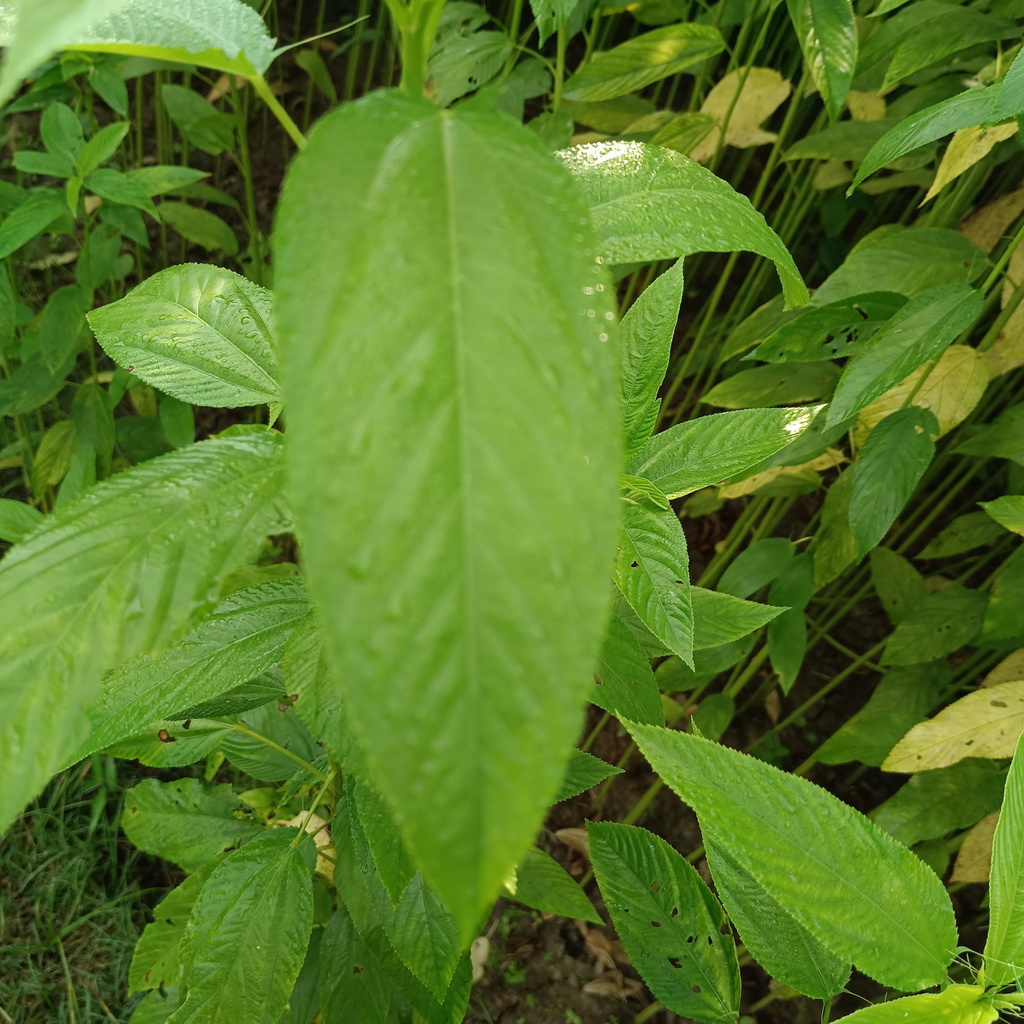
Label: Fresh